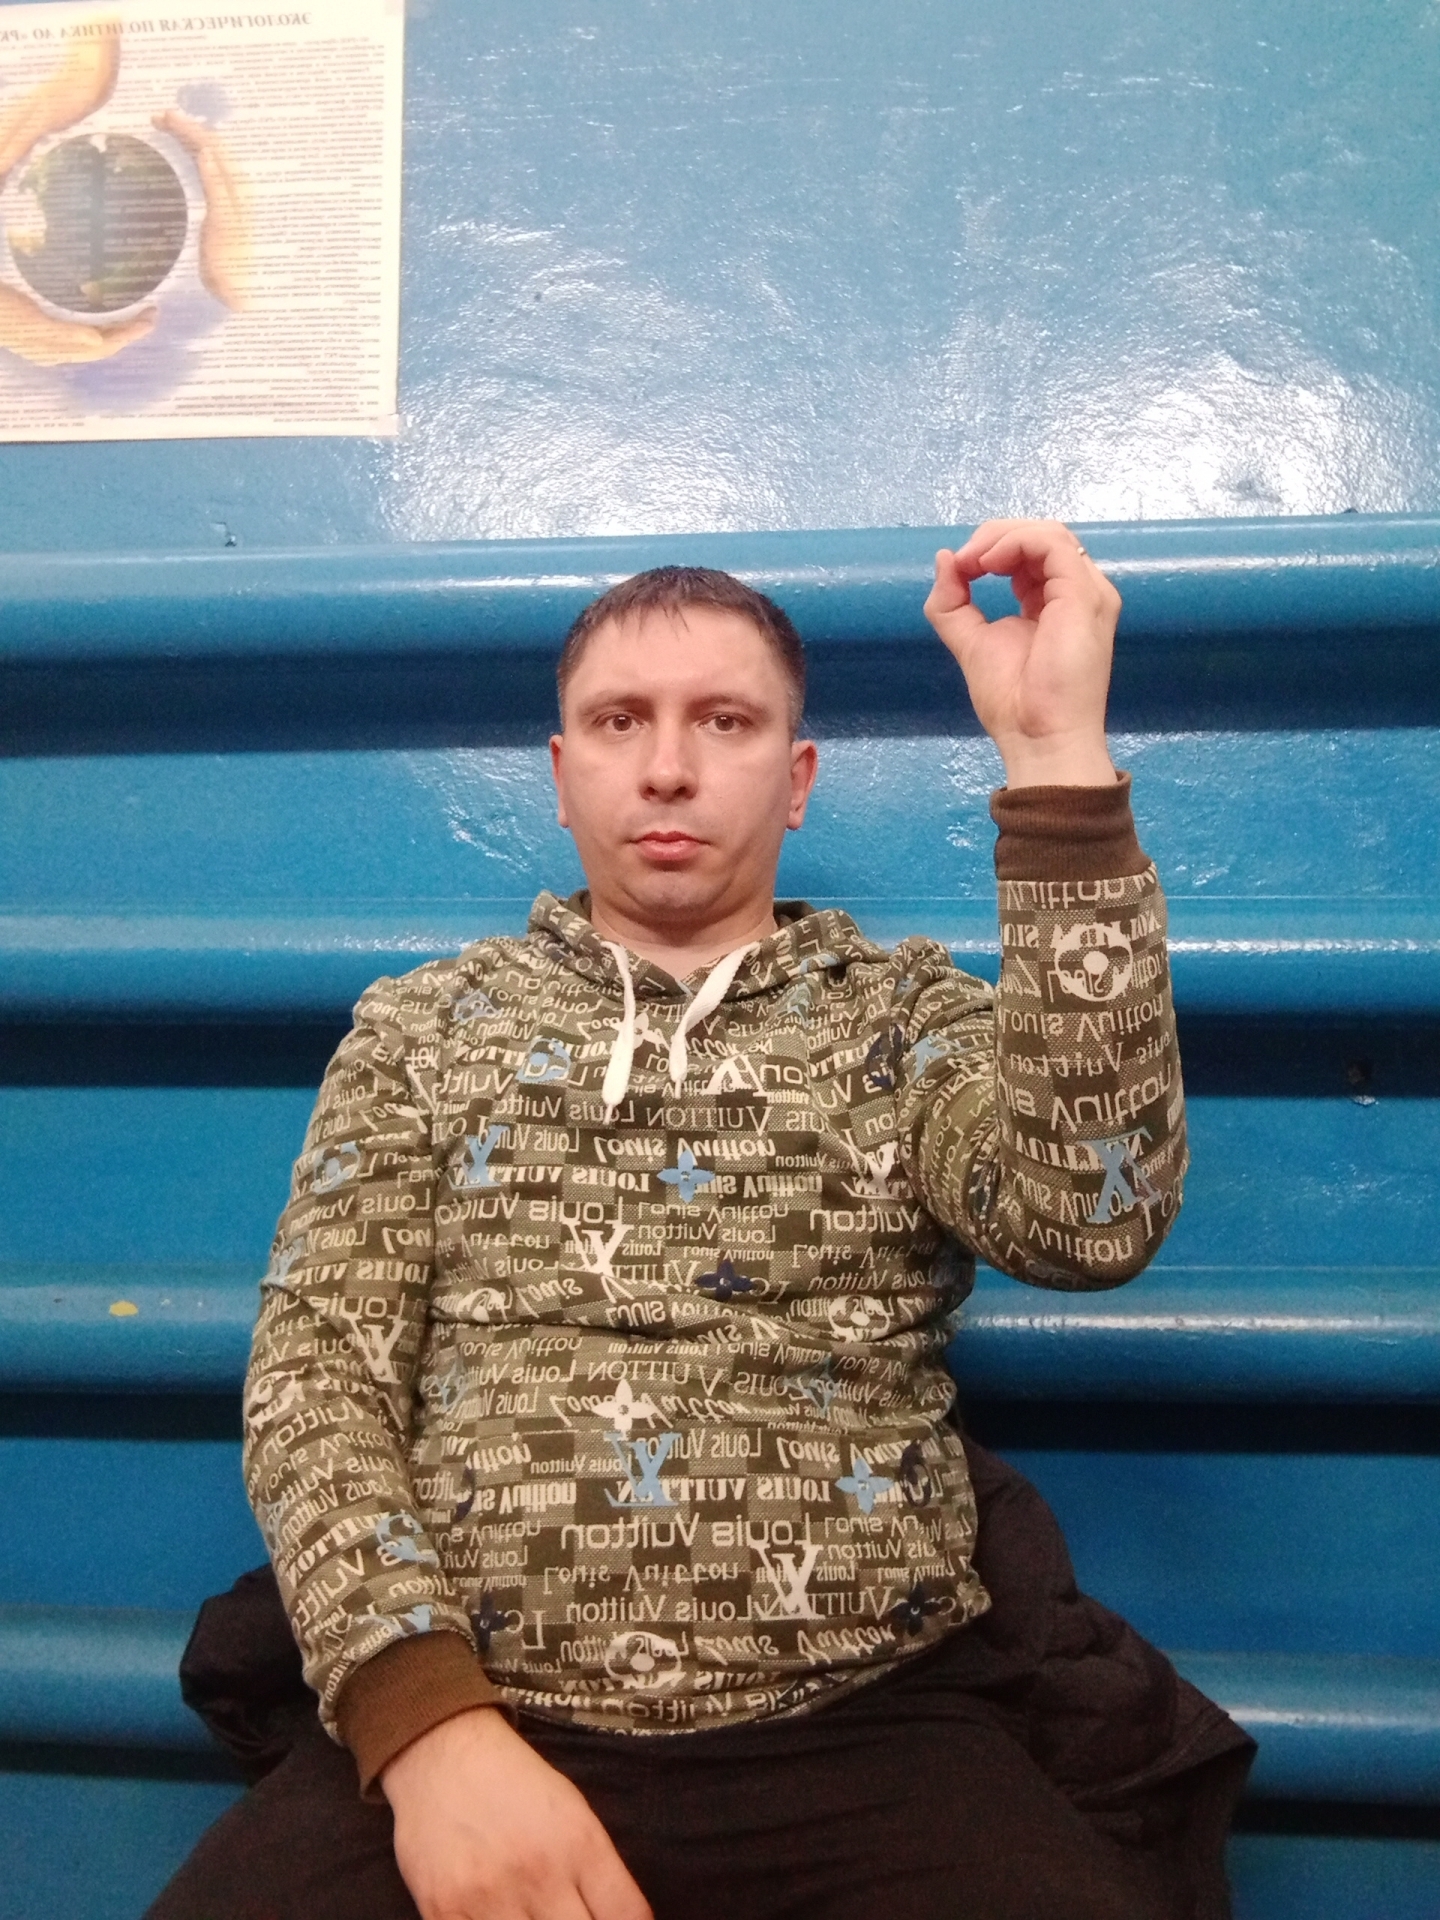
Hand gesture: grip